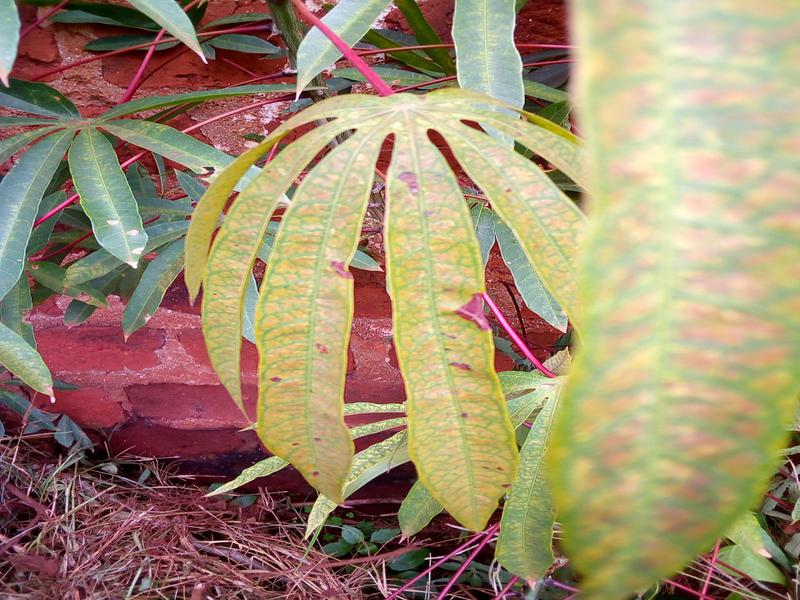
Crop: cassava
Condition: green_mottle